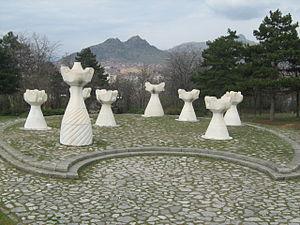
Cet article recense les monuments à la Seconde Guerre mondiale en Macédoine du Nord.